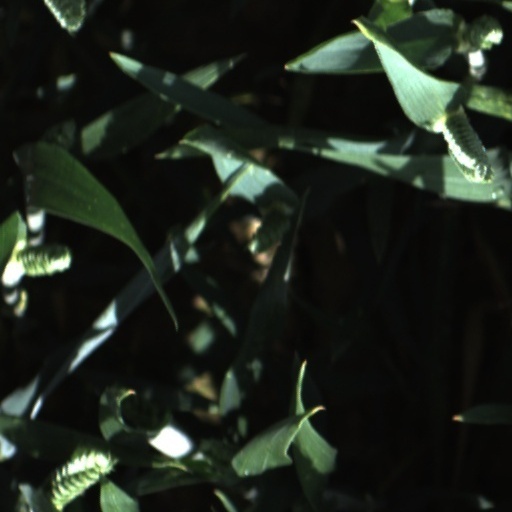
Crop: wheat